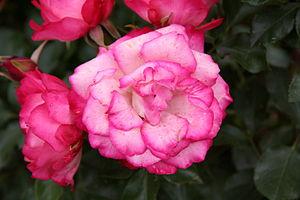
Rose Régine Crespin - Roseraie de Bagatelle (Paris, France).
'Régine Crespin' est un cultivar de rosier floribunda obtenu en 1990 par le rosiériste français Delbard. Il est baptisé en hommage à la cantatrice française Régine Crespin. Il a été primé plusieurs fois grâce à sa bonne tenue et à son coloris original.